Vestre Gausdal Church

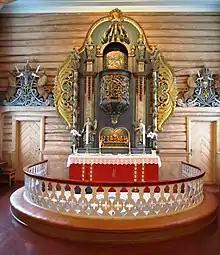
View of the interior

The first church for Vestre Gausdal was a wooden stave church that was likely built during the 12th century. This church was built in Bødalen, about northwest of the present church site. The Nordic Museum in Stockholm have two carved boards from the old stave church that have been dated to the early 12th century, likely the date the church was first constructed. This church was usually referred to as the "Bødalen Stave Church". In 1665, the old church was renovated and repaired.